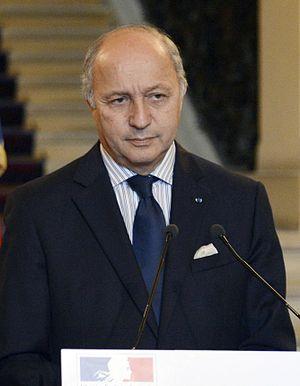
Laurent Fabius 4 février 2013
Le deuxième gouvernement Pierre Mauroy est le 16ᵉ gouvernement de la Vᵉ République française. Dirigé par Pierre Mauroy et nommé par François Mitterrand, président de la République de 1981 à 1995, il est en fonctions du 23 juin 1981 au 22 mars 1983.
Le deuxième gouvernement Jean-Marc Ayrault est le trente-sixième gouvernement de la Cinquième République française. Après avoir présenté la démission de son gouvernement à la suite des élections législatives, le Premier ministre sortant Jean-Marc Ayrault est, en application de l'article 8 de la Constitution, reconduit dans ses fonctions par un décret du président de la République en date du 18 juin 2012.
Le premier gouvernement Manuel Valls est le trente-septième gouvernement de la Vᵉ République française, en fonction du 31 mars au 25 août 2014. Il s’agit du troisième gouvernement nommé par le président de la République François Hollande.